Rey de Reyes (2018)

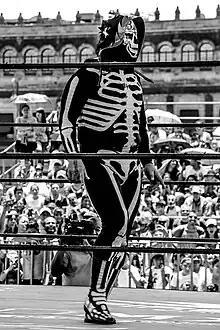
La Parka, one of the for "Rey de Reyes" finalists

The 2018 Rey de Reyes show featured nine professional wrestling matches with different wrestlers involved in pre-existing, scripted feuds, plots, and storylines. Wrestlers were portrayed as either heels (referred to as "rudos" in Mexico, those that portray the "bad guys") or faces ("técnicos" in Mexico, the "good guy" characters) as they followed a series of tension-building events, which culminated in a wrestling match or series of matches.